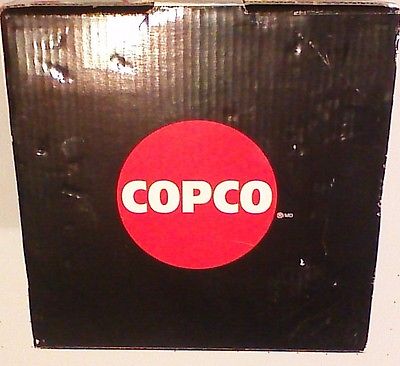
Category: kettle